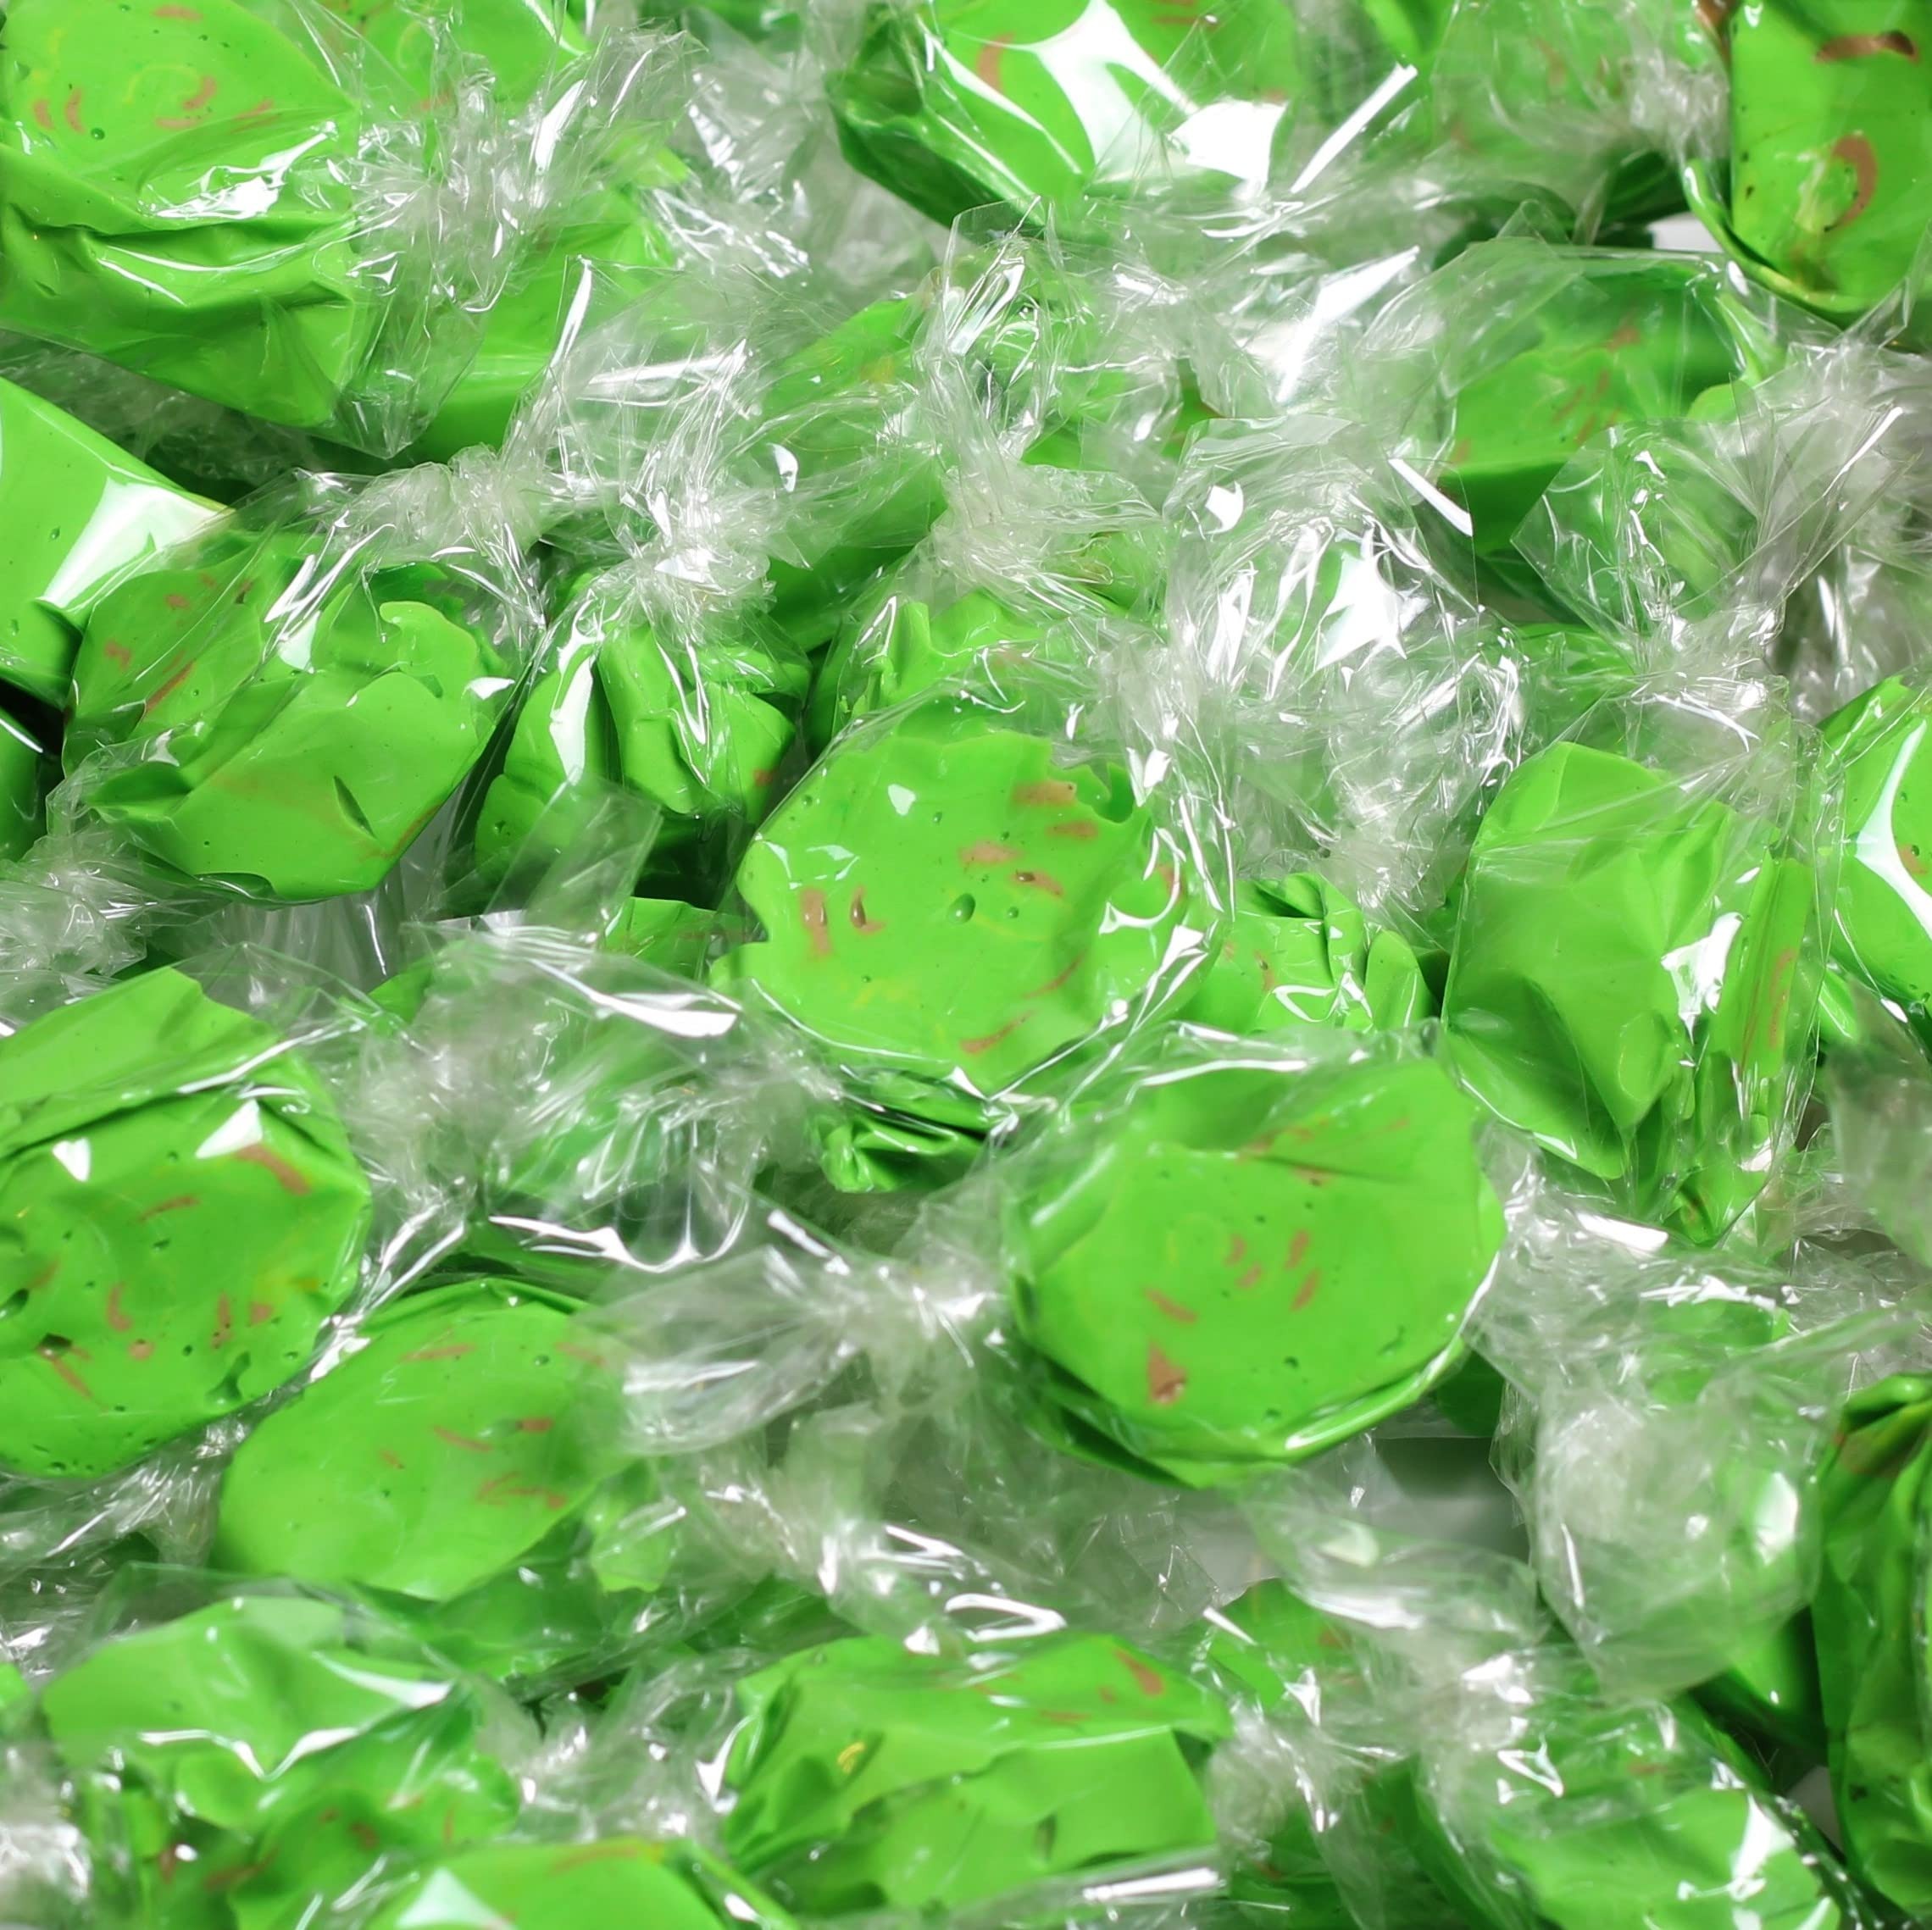
Item Name: Gourmet Mint Chocolate Chip Taffy Candy Chews by It's Delish – 2 lbs Bulk Bag – Individually Wrapped Chocolate Taffies Chewy Mint Flavored Fruit Chews – USA Made & Kosher
Bullet Point 1: 💚 MOUTHWATERING MINT CHOCOLATE CHIP TAFFY – Candy we give you an affordable, convenient way to indulge in your favorite candy. It's the classic candy that never goes out of style! Try all our flavors, including Cherry, Blueberry, Watermelon, Banana, Strawberry, Lemon, Orange ice cream, Neapolitan, Peppermint, Tutti fruity, etc.
Bullet Point 2: 💚 VALUE SIZE ORIGINAL MINT CHOCOLATE CHIP TAFFY CHEWS – Variety Pack bulk bags Mint Mint Chocolate Chip Taffy Chews by Its Delish brand. Your taste buds will "go mint chocolate" when you treat them to our Mint Mint Chocolate Chip Taffy Chews. They'll be appreciated by kids and adults alike. Stock up for your pantry and upcoming events. – Approx. 18 Taffies per 4 Ounces.
Bullet Point 3: 💚 GOURMET LONG-LASTING CHEW – 2 lbs Bulk Bag of Gourmet Mint Chocolate Chip Taffy Chews. Gourmet Style taffy individually wrapped. Sweet, chewy and flavorful. Certified Kosher OU Made in the USA Order from the factory direct! You know them, you love them, now get your hands on all of our legendary bold, fruity, long-lasting candy, including Originals, Shell Shocked, Extreme Sour, Splits, & Chewy!
Bullet Point 4: 💚 WONDERFUL TREAT CANDY – It's the perfect choice to add to your bowl of trick-or-treating candy, stuffing a piñata, creating one-of-a-kind Mint-themed party favors or simply stocking your secret candy stash. Candy buffet/bar, party favors, weddings, birthdays, baby showers and for any occasion.
Bullet Point 5: 💚 YOU ARE SO VALUABLE – It's easy to spread the love & share the square with your friends or throw some in your pocket or bag to enjoy either. We cherish your involvement in our brand more than everything else. It is Certified Kosher OU Packaged in the USA non-GMO, No MSG, Gluten-Free. No additives or preservatives. If you need our help or need to ask something, reach out to us. Our help group will be glad to support you and guarantee that you are 100%. - OU Certified Kosher
Product Description: <p><strong>Gourmet Mint Chocolate Chip Soft Taffy Chews by It's Delish, 2 lbs Bulk Bag</strong></p> <p>These delicious taffies are sweet, chewy, and full of flavor. They are made in-house by our candy experts and are individually wrapped. Try all our flavors, including Cherry, Blueberry, Watermelon, Banana, Strawberry, Lemon, Orange, Neapolitan, Peppermint, Tutti fruity, etc. They'll be appreciated by kids and adults alike-stock up for your pantry and upcoming events. Enjoy!</p> <p><strong>THE CHEWY TAFFY CANDY</strong>: Kick-start your taste buds with the long-lasting chewy fruit flavor of Its delicious. This original taffy packs an impossible amount of boldness into a bite-sized candy square.</p> <p><strong>CHOOSE YOUR CHEWS:</strong>Whatever you choose, you'll get in-your-face flavor every time. From sour to soft, fruity to funky, Chews deliver the iconic, long-lasting taste you can't stop loving.</p> <p>A chewier texture meets our bold flavors for a different spin on our long-lasting chews. All the bold flavor of the original, just chewier! You'll love this long-lasting square.</p> <p>Each bite turns into a mouthwatering delight with a mildly tangy flavor and ultra-stretchy texture made to savor. Perfect for pulling, pondering, chewing, and past the afternoon, Stretchy & Tangy is a brain-teasing combination of candy inspiration, sure to make you smile.</p> <p><strong>About It's Delish!</strong></p> <p>It's Delish, established in 1992 and is located in North Hollywood, California. It's Delish is a food manufacturer and distributor who produces over 500 gourmet food products, including licorice, sour belts, taffies, caramels, Jordan almonds, chocolates, nuts, fruits, trail mixes, spices, and spice blends. It's Delish also produces organics and all-natural products. We allow you to order from the factory direct!</p> <p>It's Delish! It prides itself on the four pillars that are at the foundation of everything we do.</p> </p> <p> Innovation Quality Value Servi
Value: 1.0
Unit: Count

Price: 28.99